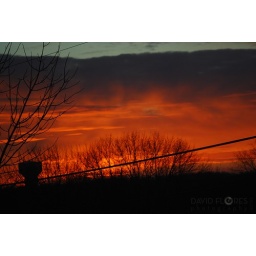
Another shot of the glowing haze. That is the South Milwaukee water tower in the photo, as a reference point.